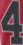
Number: 4